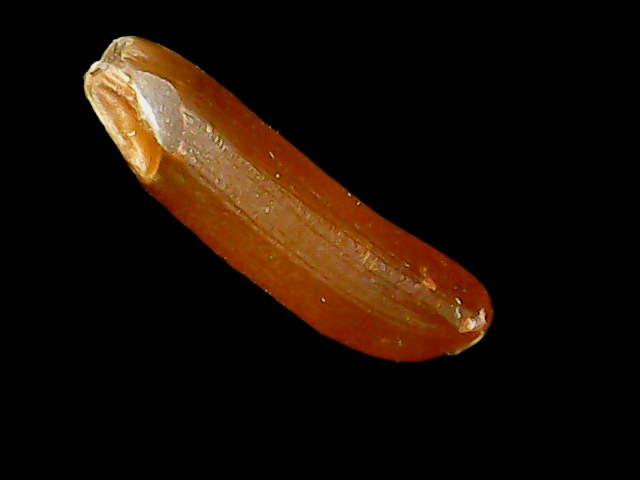
Rice variety: Binadhan20